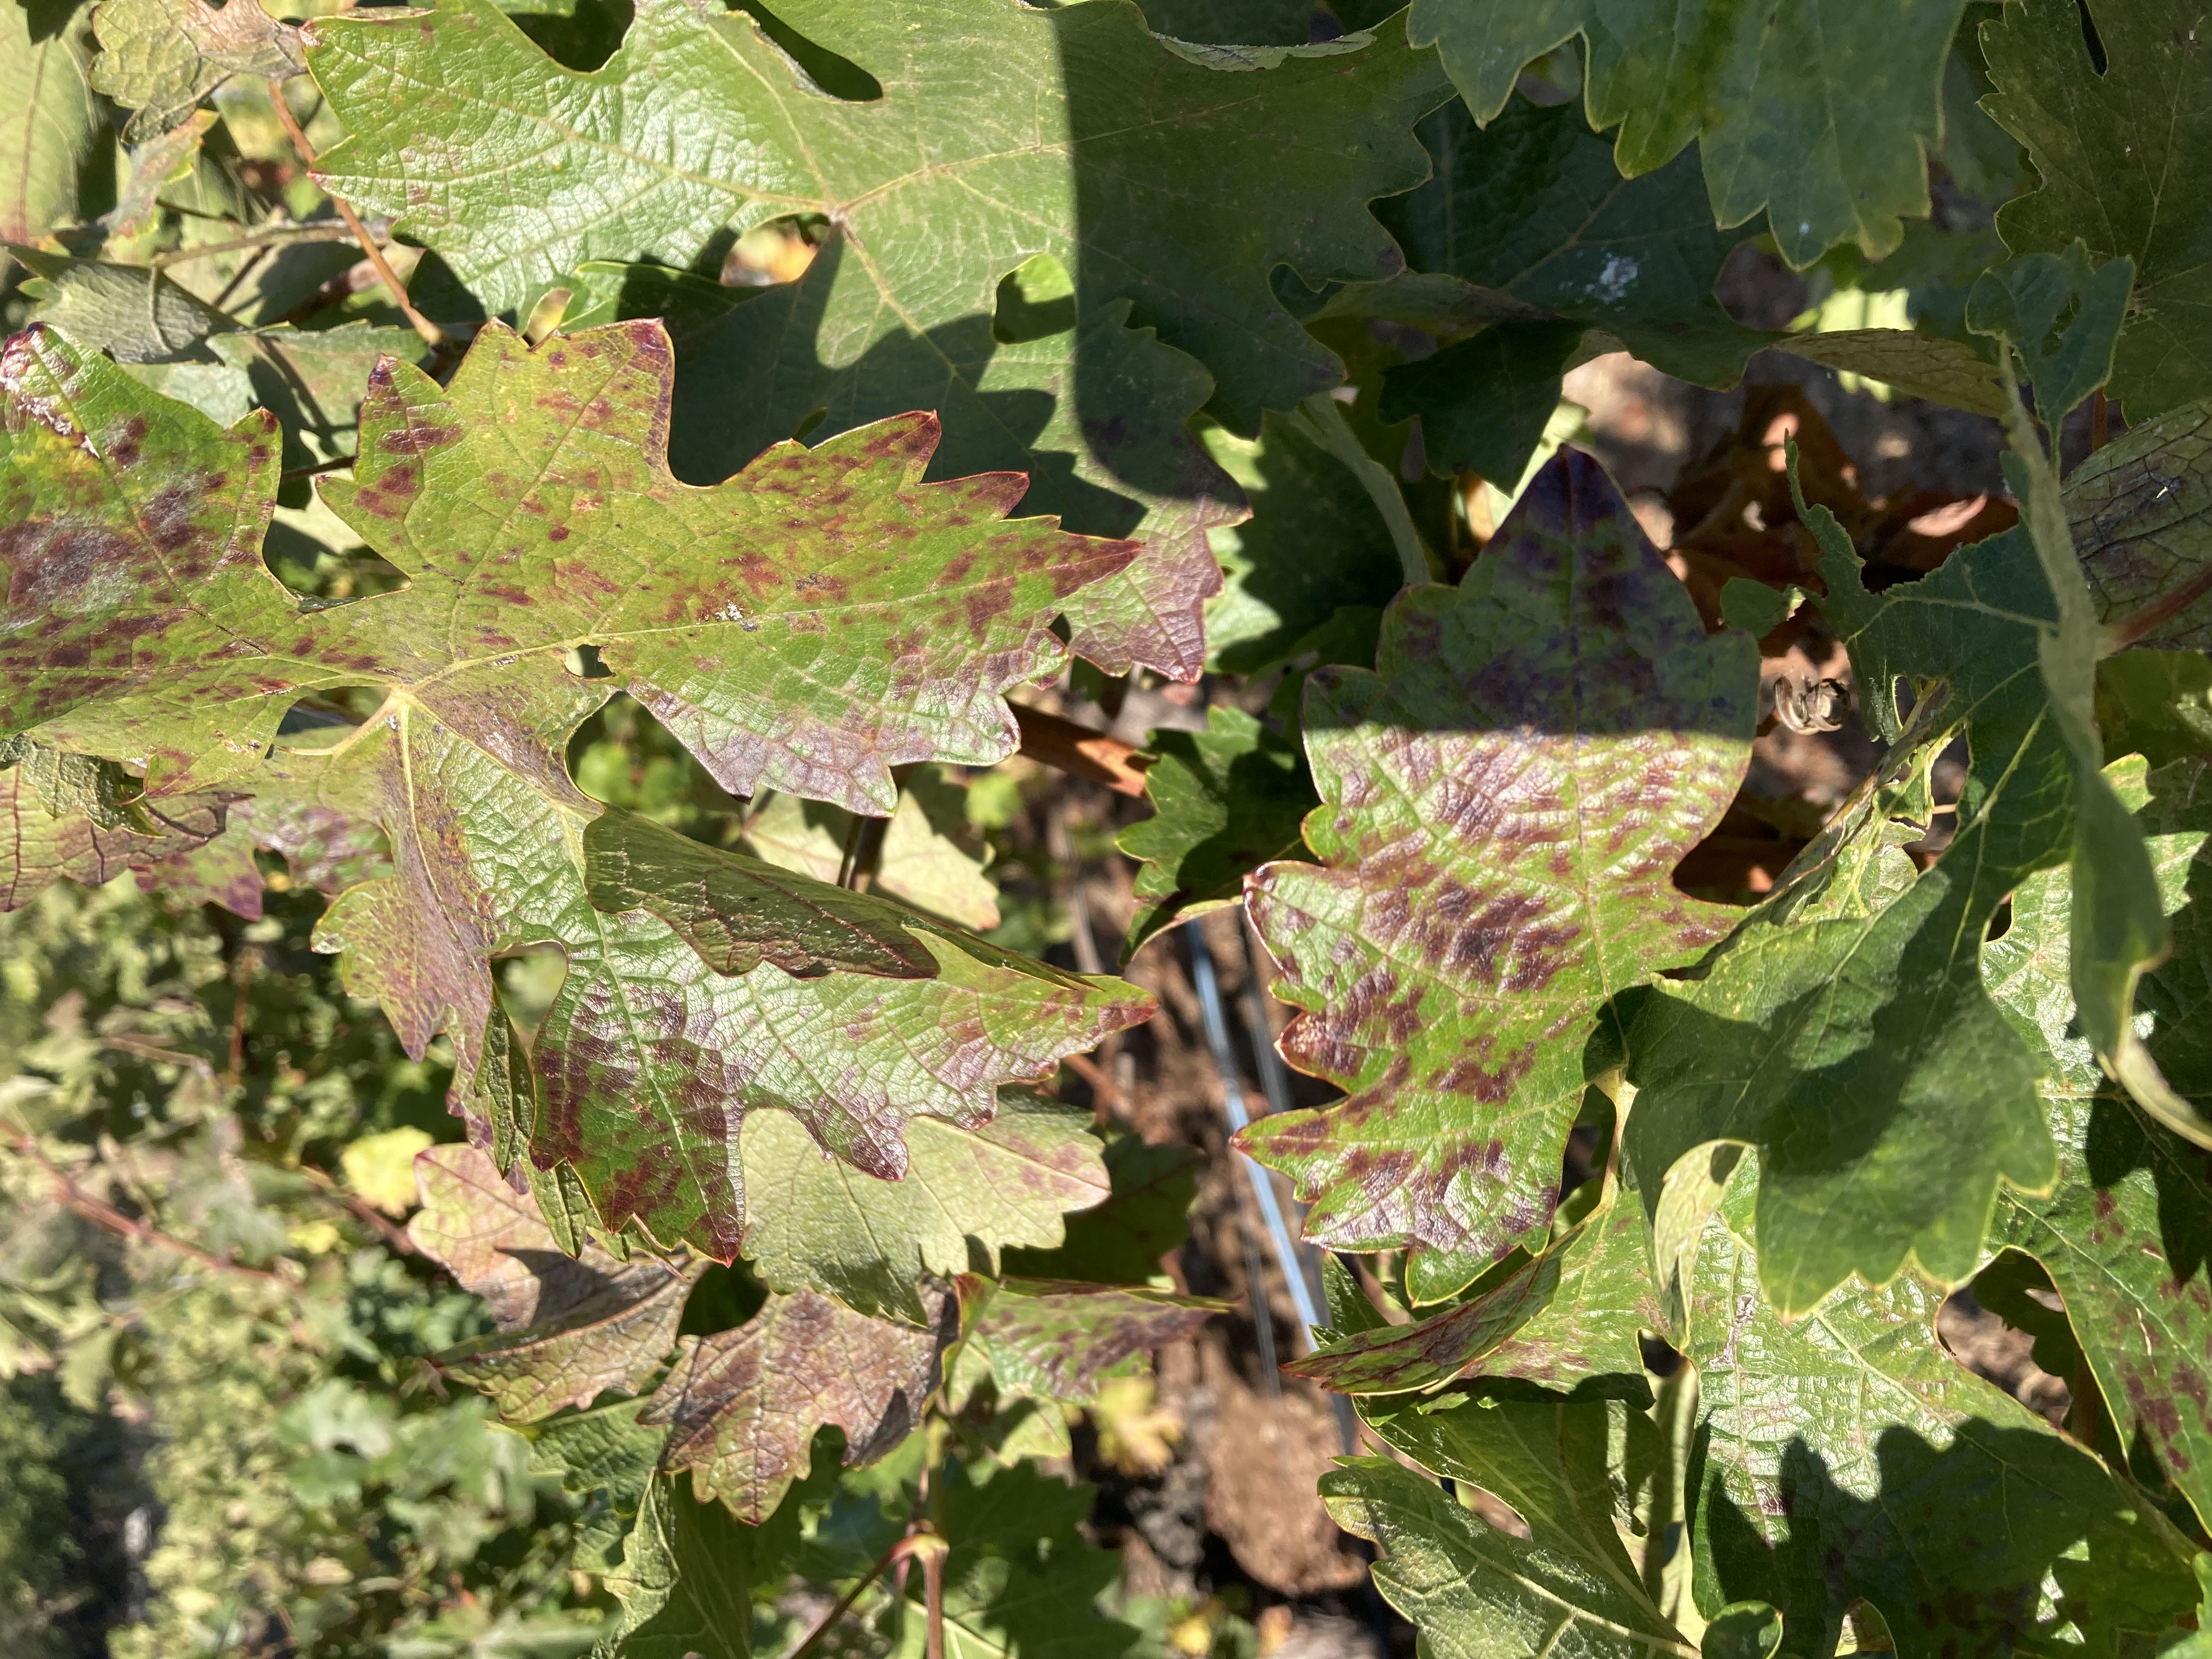
Label: Leafroll 3